The World of Golden Eggs

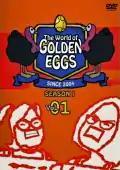
Cover art for the DVD "The World of Golden Eggs" Vol. 1 featuring Rebecca and Lisa.

The World of Golden Eggs is an anime series made by PLUS heads inc. and Studio Crocodile. "The World of Golden Eggs" #1 was ranked 9th out of the top 20 anime DVDs sold in Japan in 2007, with 59,000 copies sold. "The World of Golden Eggs" Season 2 DVD-Box was ranked 12th with 49,000 sold and "The World of Golden Eggs" #2 was ranked 15th with 47,000 copies sold.